Heinrich Gustav Ferdinand Holm

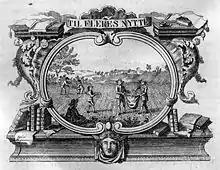
Holm's copperplate vignette for the Danish periodical "Danske Magazin"

Holm's many small works continue to be of considerable value. They are of great topographical and cultural interest as they provide one of the best representations of Golden Age Copenhagen, both in terms of the city as a whole and its individual buildings, including life in the streets. In addition, thanks to their high technical quality and his sense of colour, his watercolours are of high artistic quality.